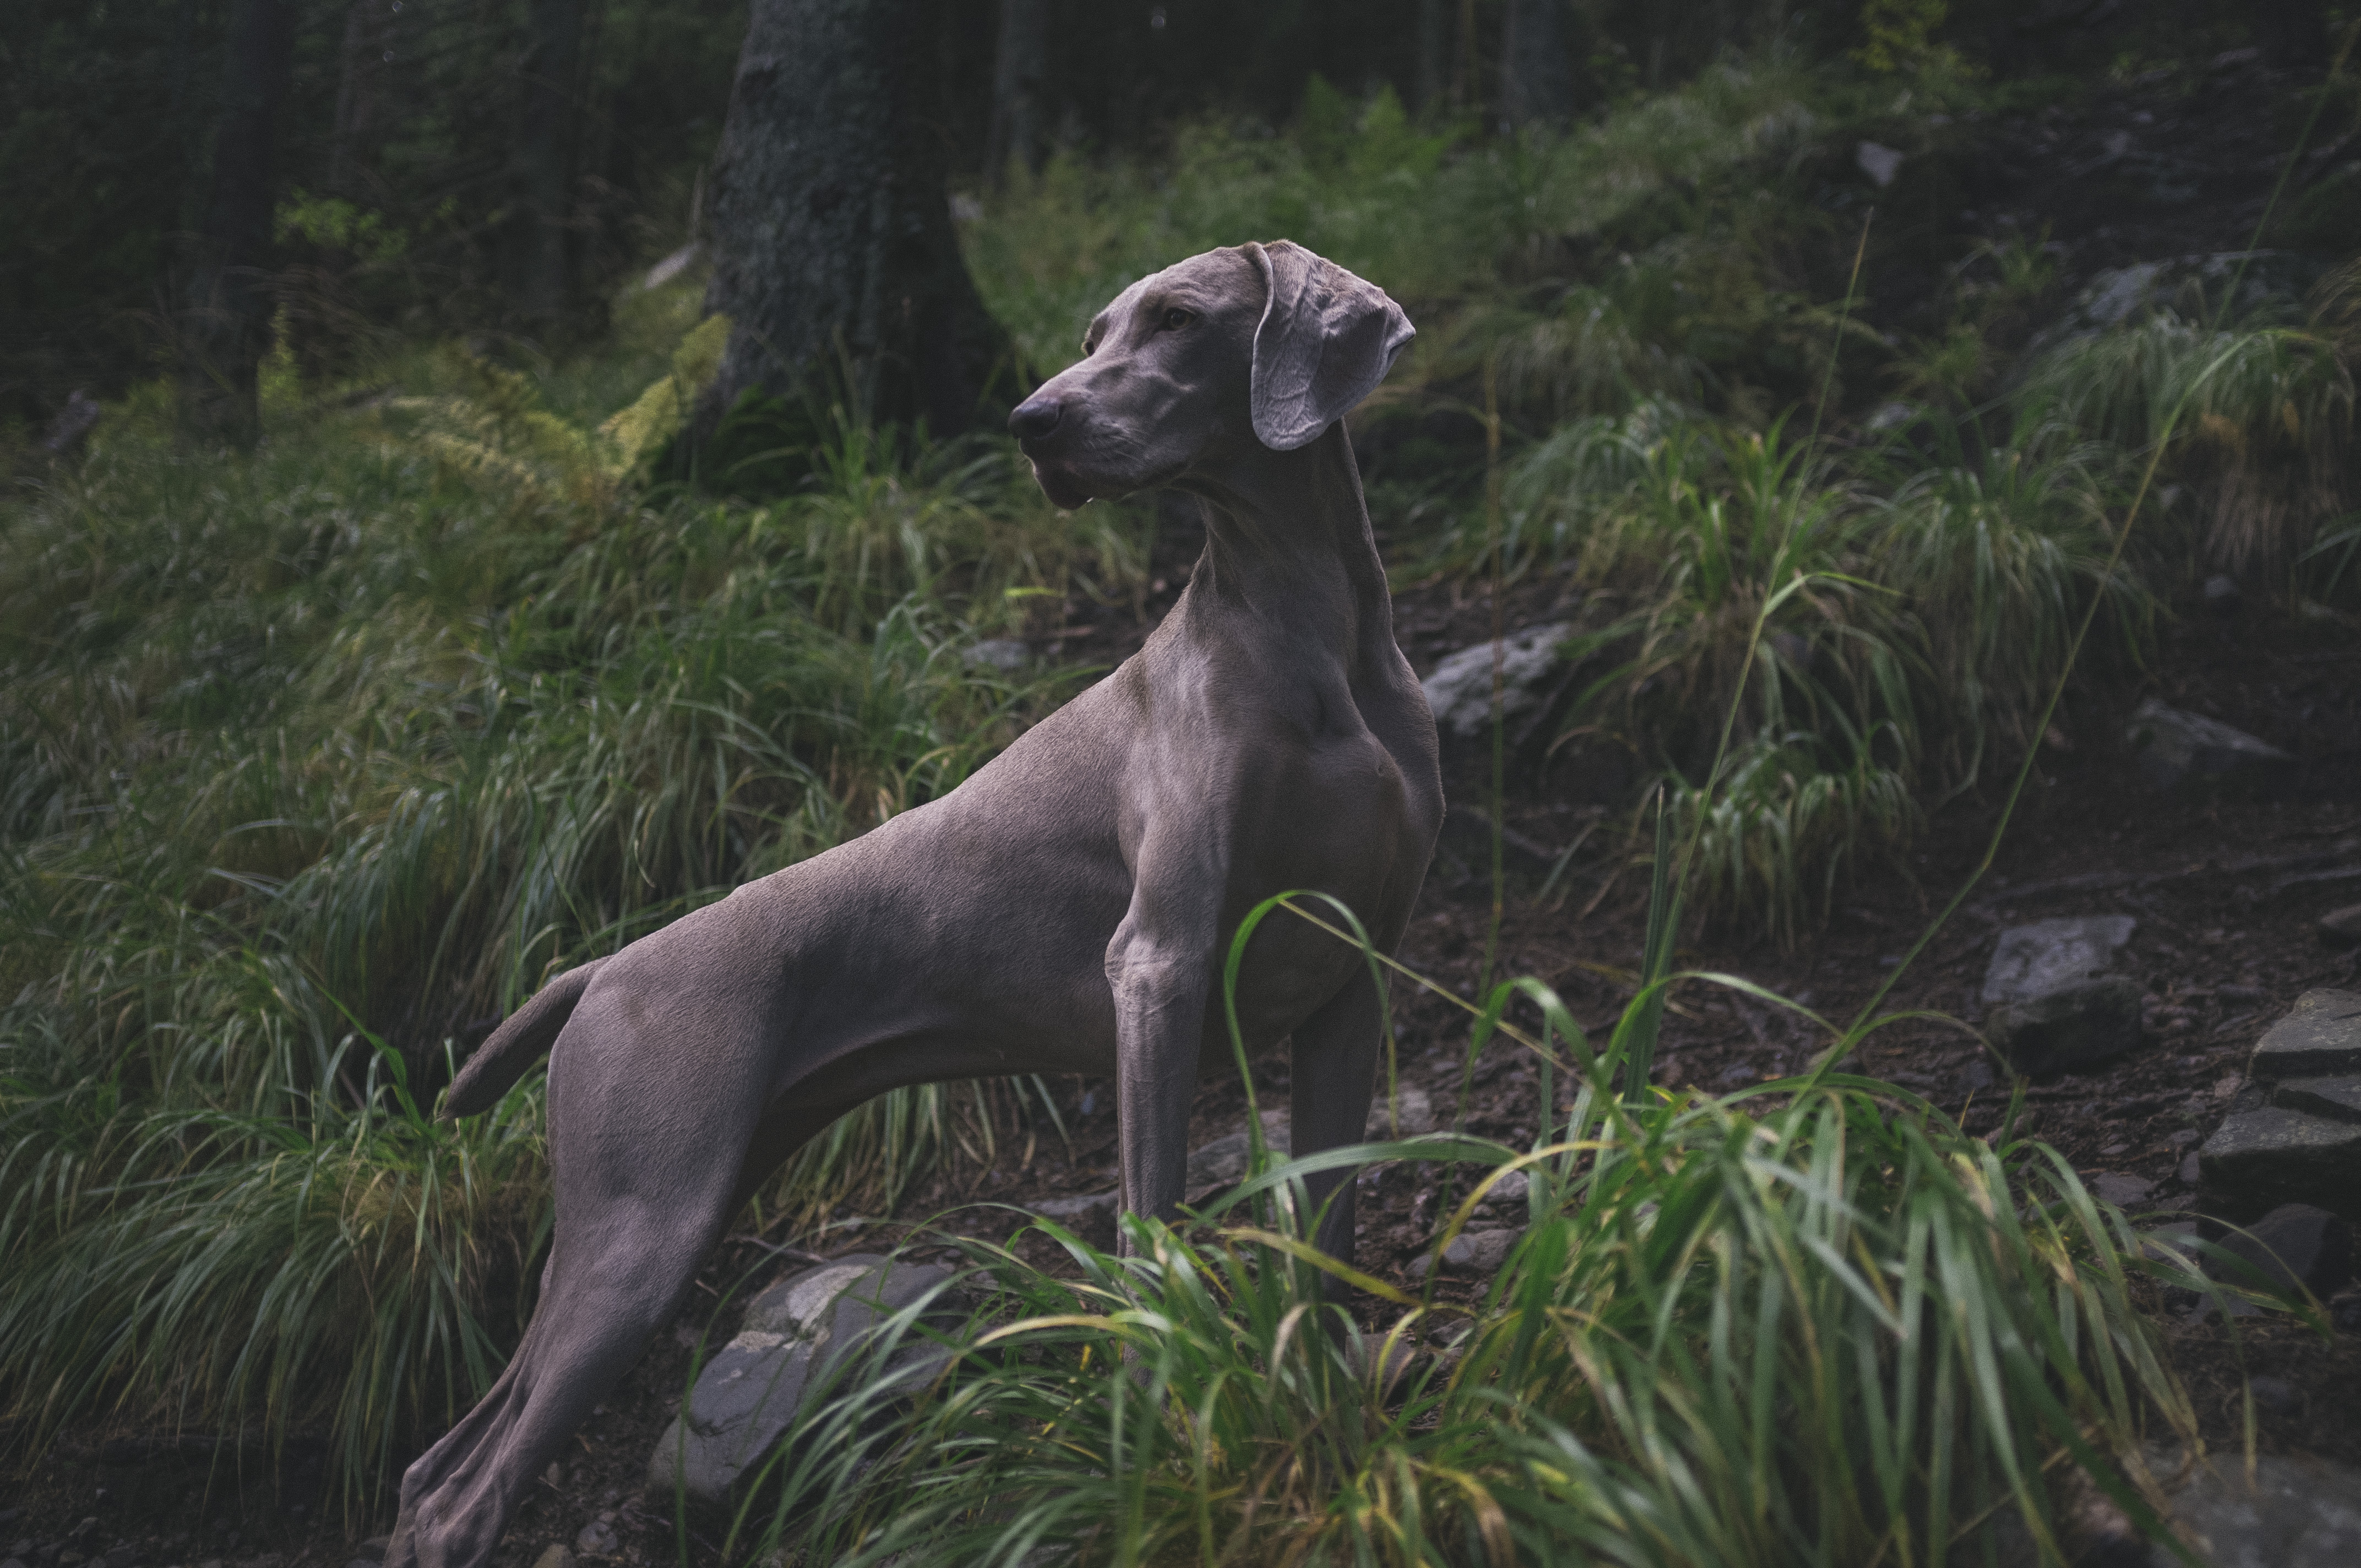
landscape, grass, field, dog, animal, cute, looking, pet, mammal, hound, outdoors, daylight, vertebrate, whippet, dog like mammal, animal sports, dog sports, italian greyhound, sighthound